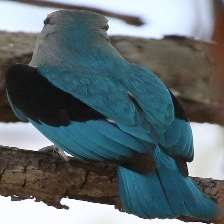
Species: WOODLAND KINGFISHER
Scientific name: HALCYON SENEGALENSIS